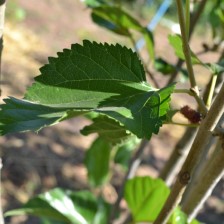
Variety: ChiangMaiBuriram60